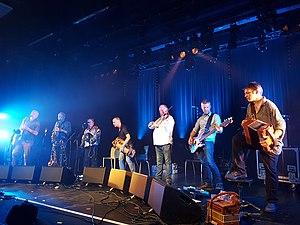
Blowzabella à Folkiri 2018, Le Mans
Blowzabella est un groupe anglais de musique folk fondé en 1978, présentant des collectages et compositions autour des musiques à danser anglo-européennes.